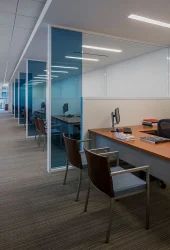
Label: Corporate_Bank_Interior_Designing_Service